José Arraño Acevedo

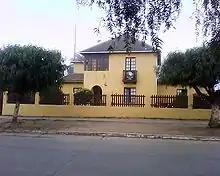
José Arraño Acevedo's house in Pichilemu.

Arraño Acevedo was born on 14 October 1921 in Quebrada del Nuevo Reino, near Pichilemu, then part of Colchagua, Chile. He was one of twelve sons of José Luis Arraño Ortiz and María Soledad Acevedo Caro.